List of Squid Game characters

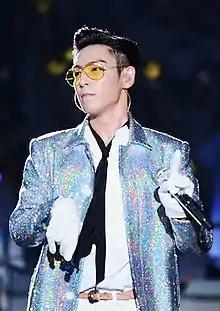
T.O.P portrayed Thanos

Cho Hyun-ju, also known as Player 120, is portrayed by Park Sung-hoon. A former special forces sergeant and transgender woman, Hyun-ju enters the games to fund her gender-affirming surgery. After coming out, she lost her job, friends, and faced alienation from her parents. She is also initially ostracized by most of the players but later gains their respect as the games progress, forming alliances mainly with Kim Young-mi, Park Yong-sik, and Yong-sik's mother Jang Geum-ja. Hyun-ju's intensive military background plays a crucial role in Gi-hun's rebellion, as she trains the fighters to use submachine guns stolen from the pink guards. She evades the pink guards' reinforcements by retreating to find the panicked Kang Dae-ho, becoming one of only three rebels to survive the failed riot alongside Dae-ho and the captured Gi-hun.